Table for Six

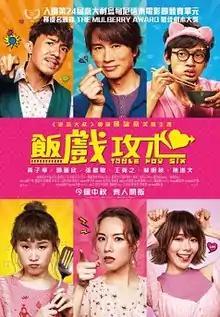
Promotional poster

Table for Six (lit: "Heart Attack") is a 2022 Hong Kong comedy film written and directed by Sunny Chan. It was written as a sequel to the 2015 short film Table for Three. The film is centered around the classical Chinese motifs of shared meals and dysfunctional family ties. It was initially scheduled to be released on 1 February 2022, the first day of the Lunar New Year, but it was postponed until 8 September 2022 due to the COVID-19 pandemic.